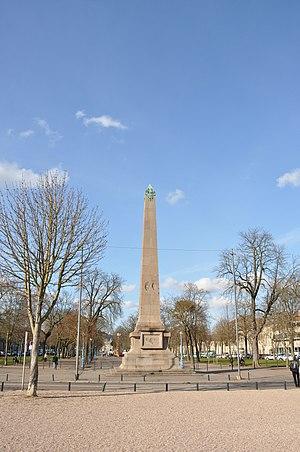
L'obélisque de Nancy, ou monument Carnot, est un obélisque situé à Nancy, sur l'allée qui sépare la place Carnot et le cours Léopold. Inauguré le 28 juin 1896, il fut érigé en mémoire de Sadi Carnot, président français de la Troisième République, qui fut assassiné deux ans plus tôt à Lyon par l'anarchiste italien Caserio.
Le cours Léopold est une place de Nancy rendant hommage à Léopold Iᵉʳ de Lorraine, père du dernier duc de Lorraine régnant et issu de la maison de Lorraine.
La place Carnot est une des places de la ville de Nancy.